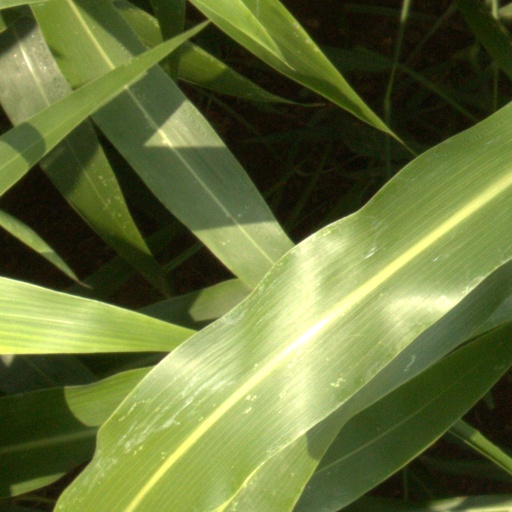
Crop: sorghum